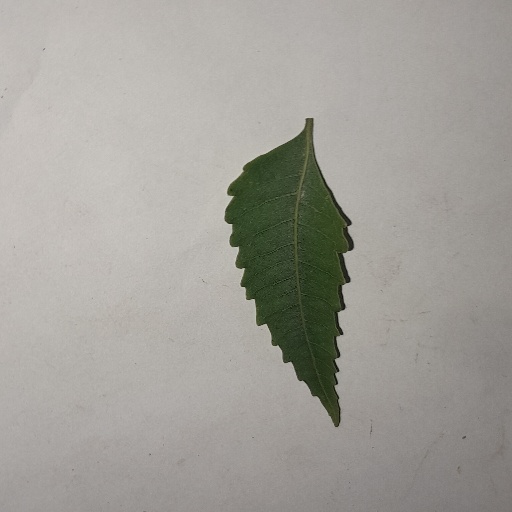
Species: Neem
Leaf condition: Healthy Leaf